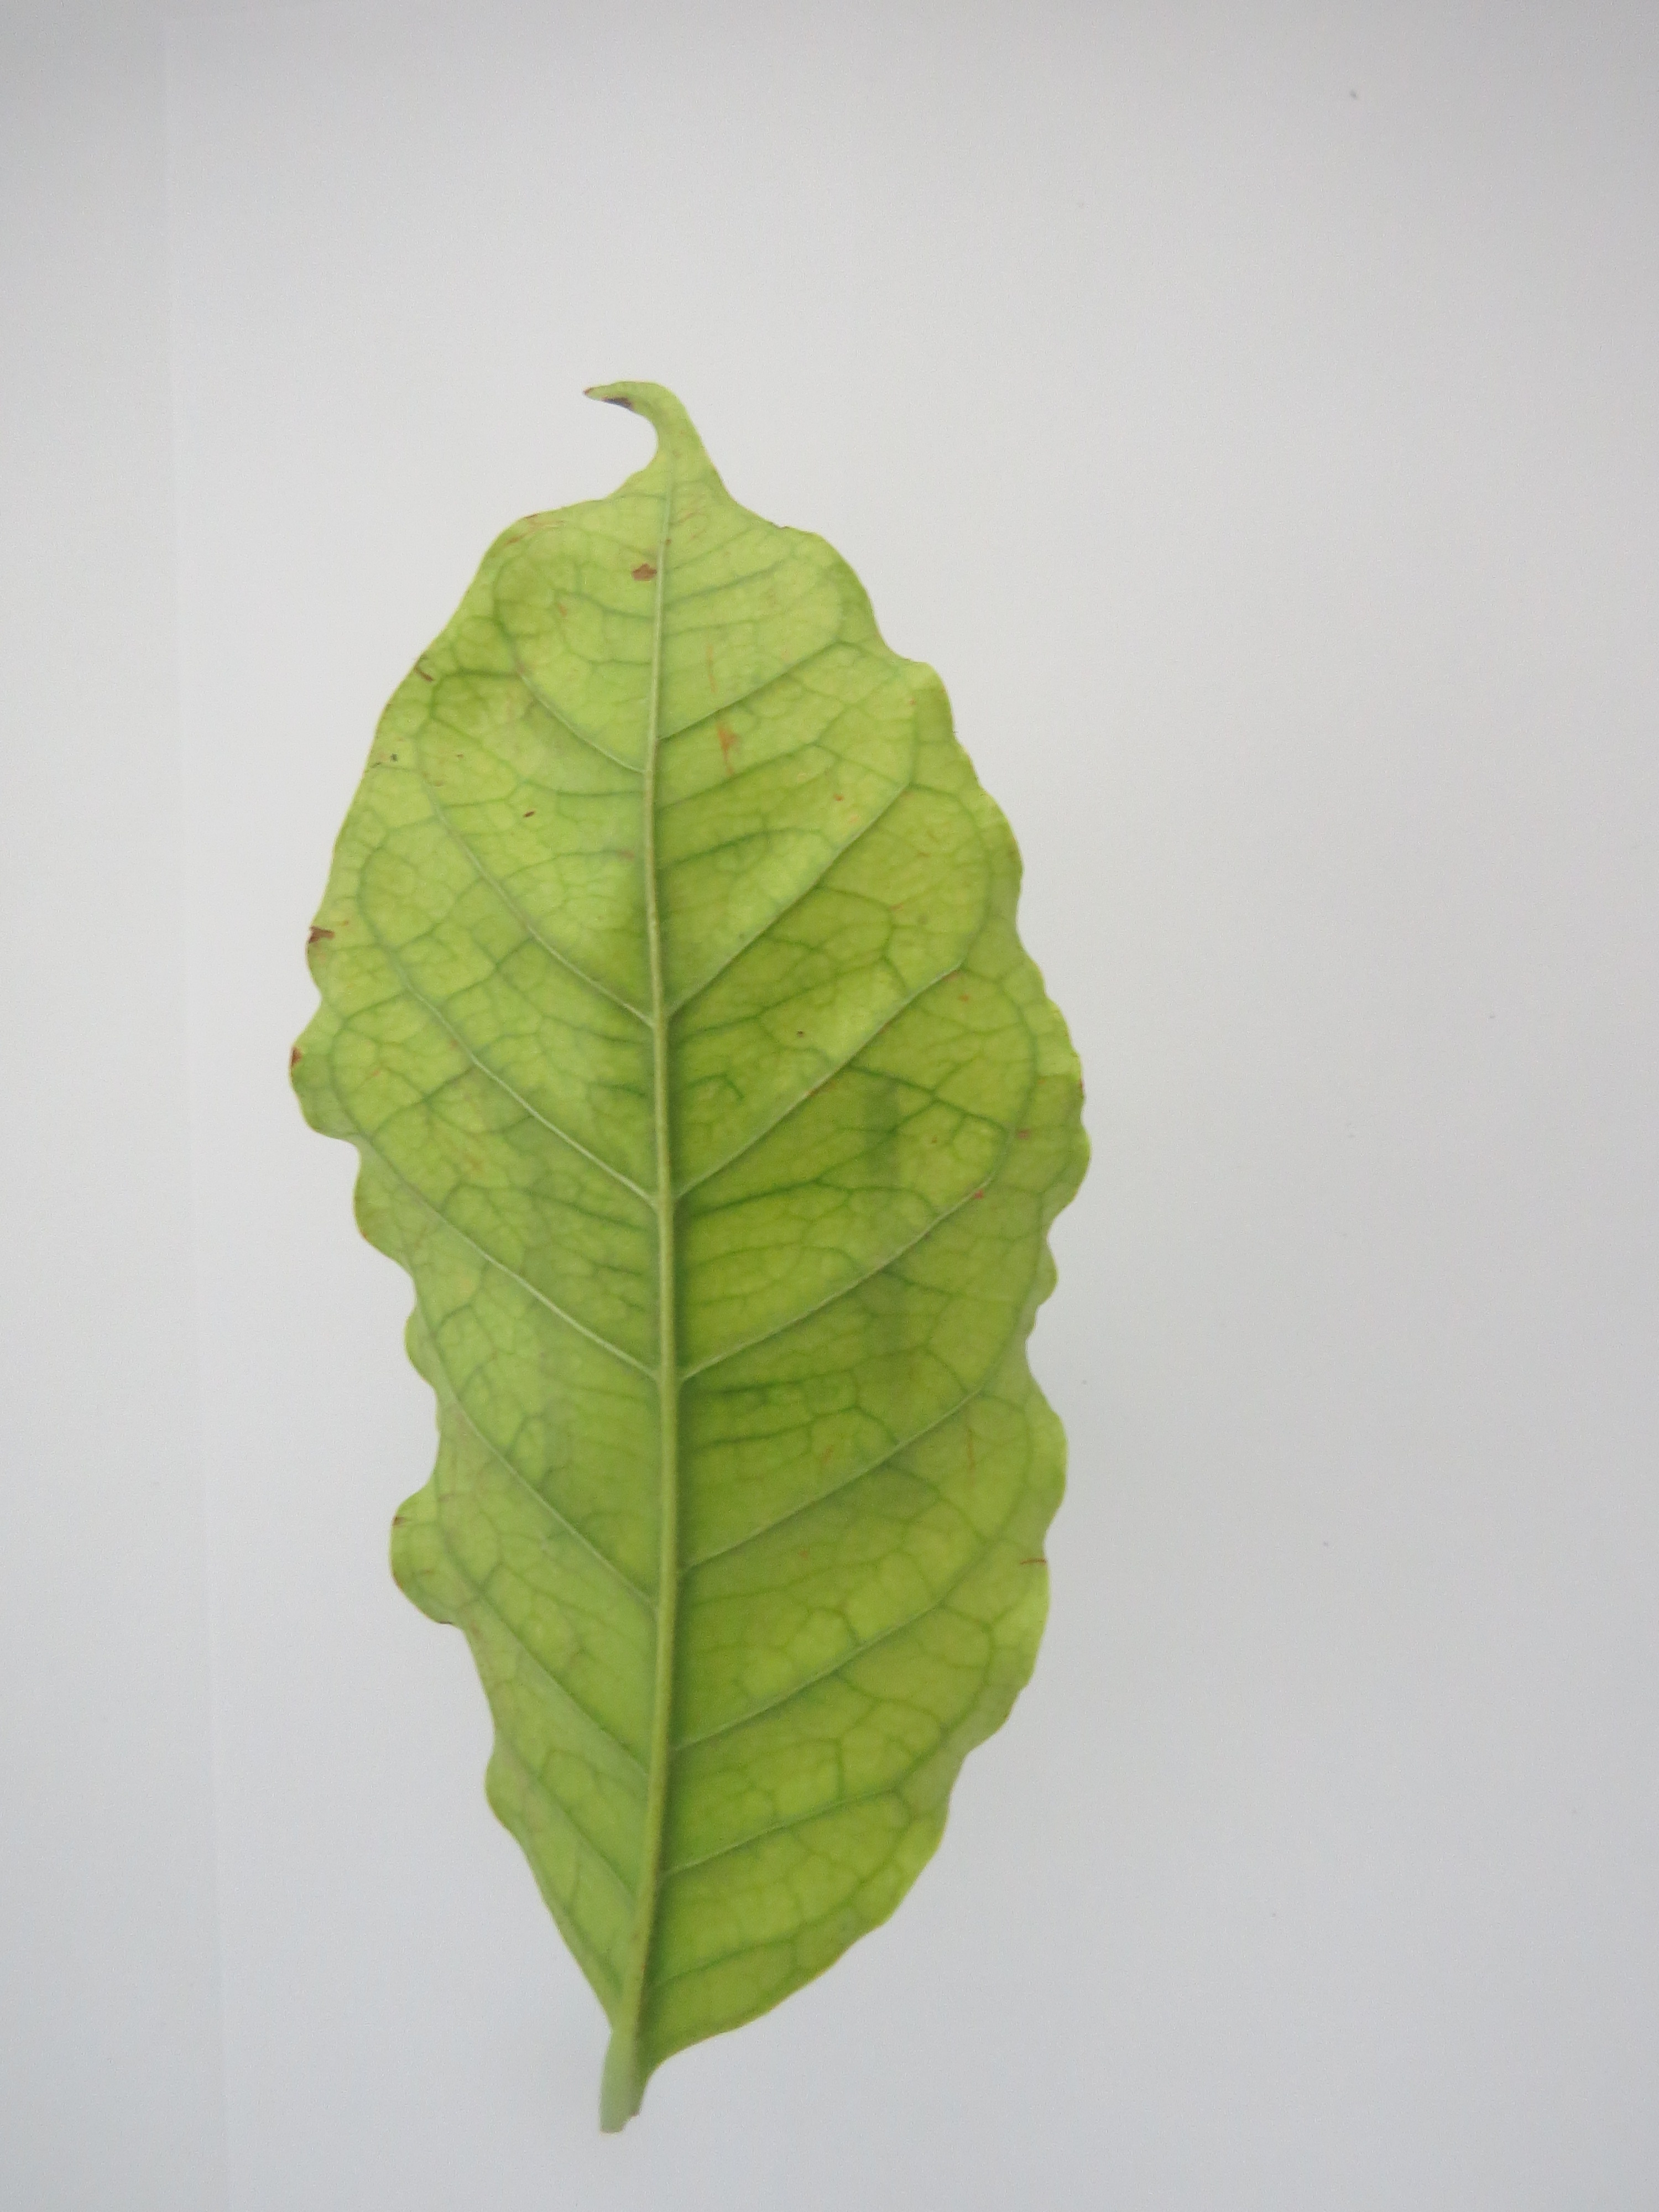
Label: calcium-Ca